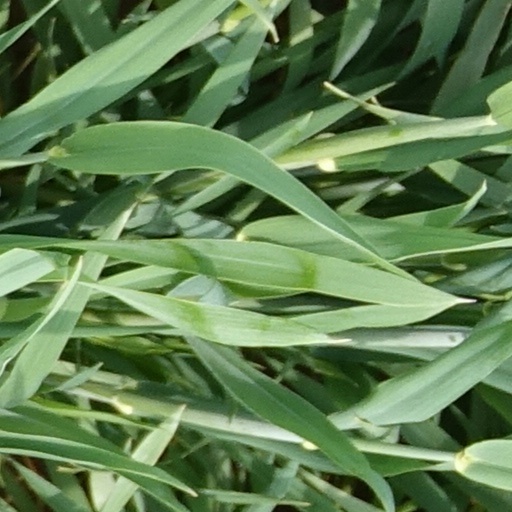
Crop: wheat